Simensbråten Line

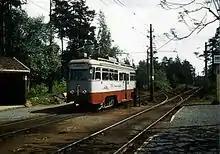
Tram at Jomfrubråten about to divert to the left to leave the Ekeberg Line and enter the Simensbråten Line

The Simensbråten Line was a long branch of the Ekeberg Line. It branched off south of Jomfrubråten and had three stations: Ekebergparken, Smedstua and Simensbråten. The line started at above mean sea level and terminated at above mean sea level. The line served the areas of Ekeberg and Simensbråten. In rush hour Ekebergbanen provided direct services to the city center, but otherwise only provided a shuttle service to Jomfrubråten.